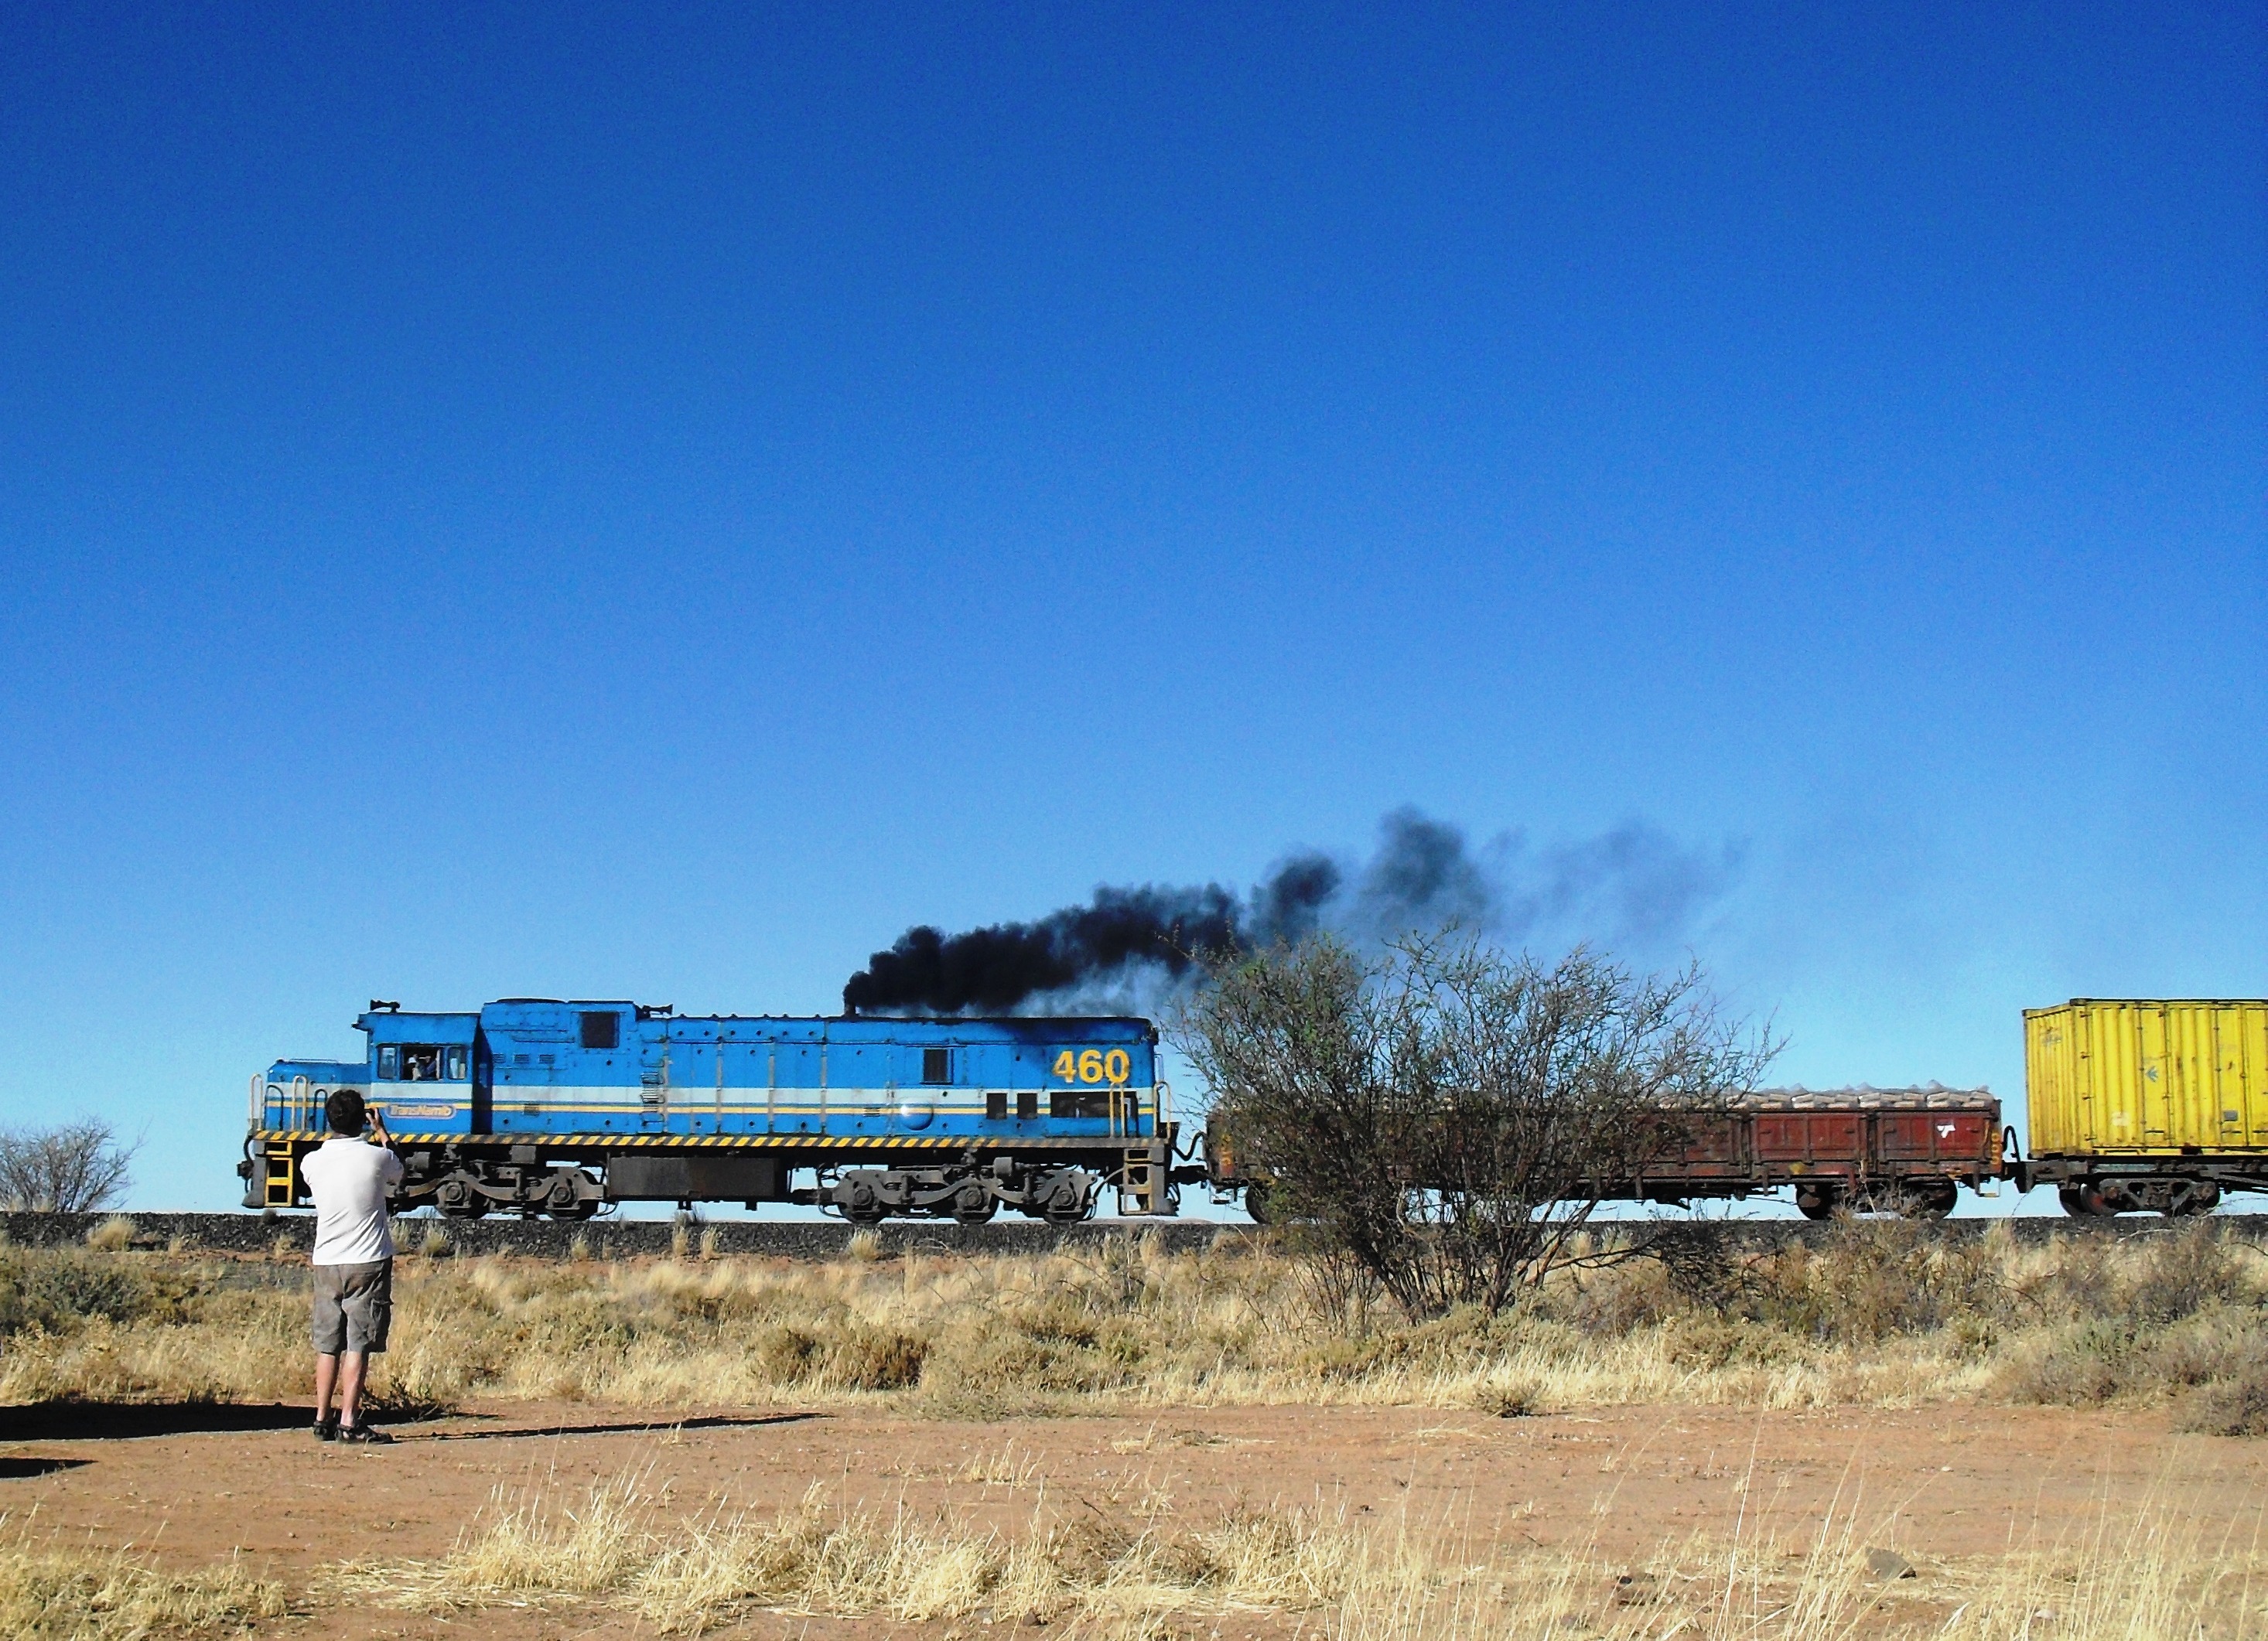
track, railway, field, prairie, train, smoke, transport, vehicle, blue sky, outside, locomotive, rail transport, veld, railroad car, pulling truck, yellow and red